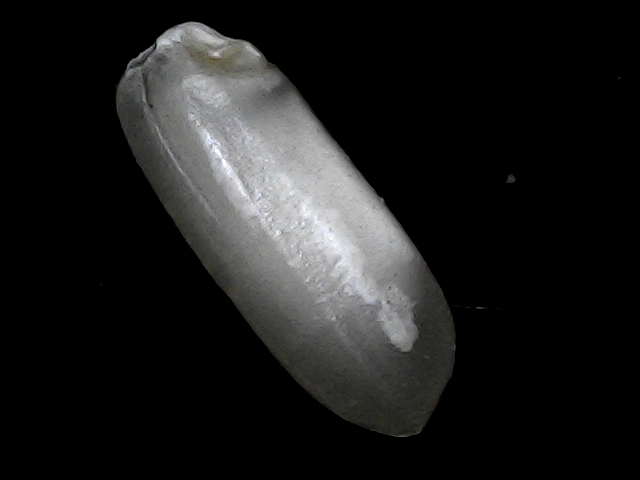
Rice variety: BRRI74